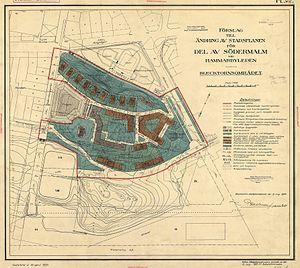
Blecktorn est un quartier situé dans la partie sud-ouest de l'île de Södermalm, au centre de Stockholm en Suède. Constitué principalement des deux lotissements Ryssan et Draget, il est issu d'un plan d'aménagement défini en 1920 par Per Olof Hallman.